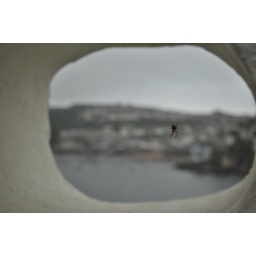
View of Polruan through a hole in a wall that a spider had decided to call home